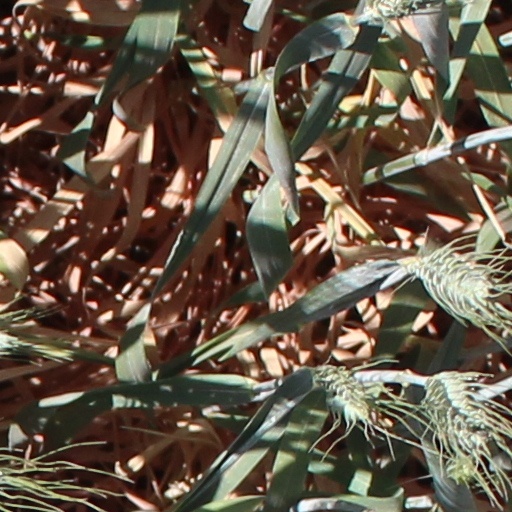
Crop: wheat